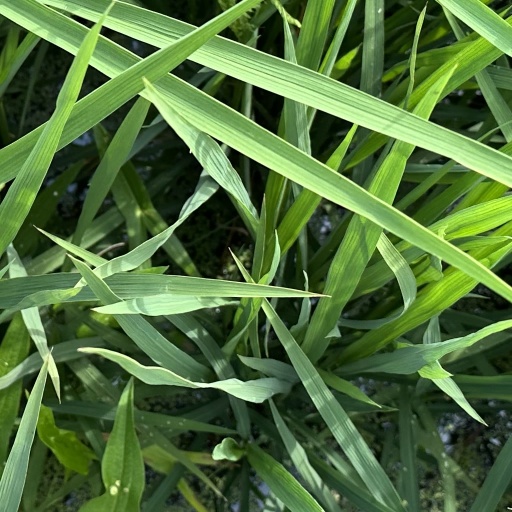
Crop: rice